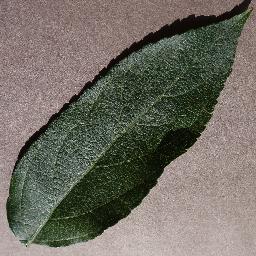
Label: Apple___healthy